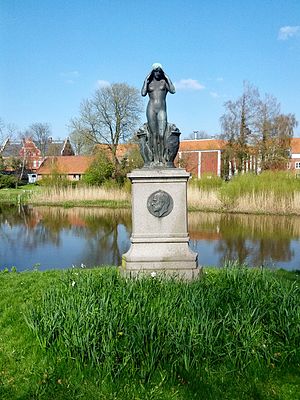
Emil Christian Hansen
Monument for Emil Chr. Hansen (1842 - 1909), som grundlagde den moderne rendyrkning af gær.
Monument for Emil Chr. Hansen (1842 - 1909), som grundlagde den moderne rendyrkning af gær.
Emil Christian Hansen var en dansk ekspert i gæringsfysiologi i forbindelse med ølbrygning, især gæreprocessen.